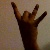
The image shows a hand gesture representing the number 8 in Indian Sign Language.